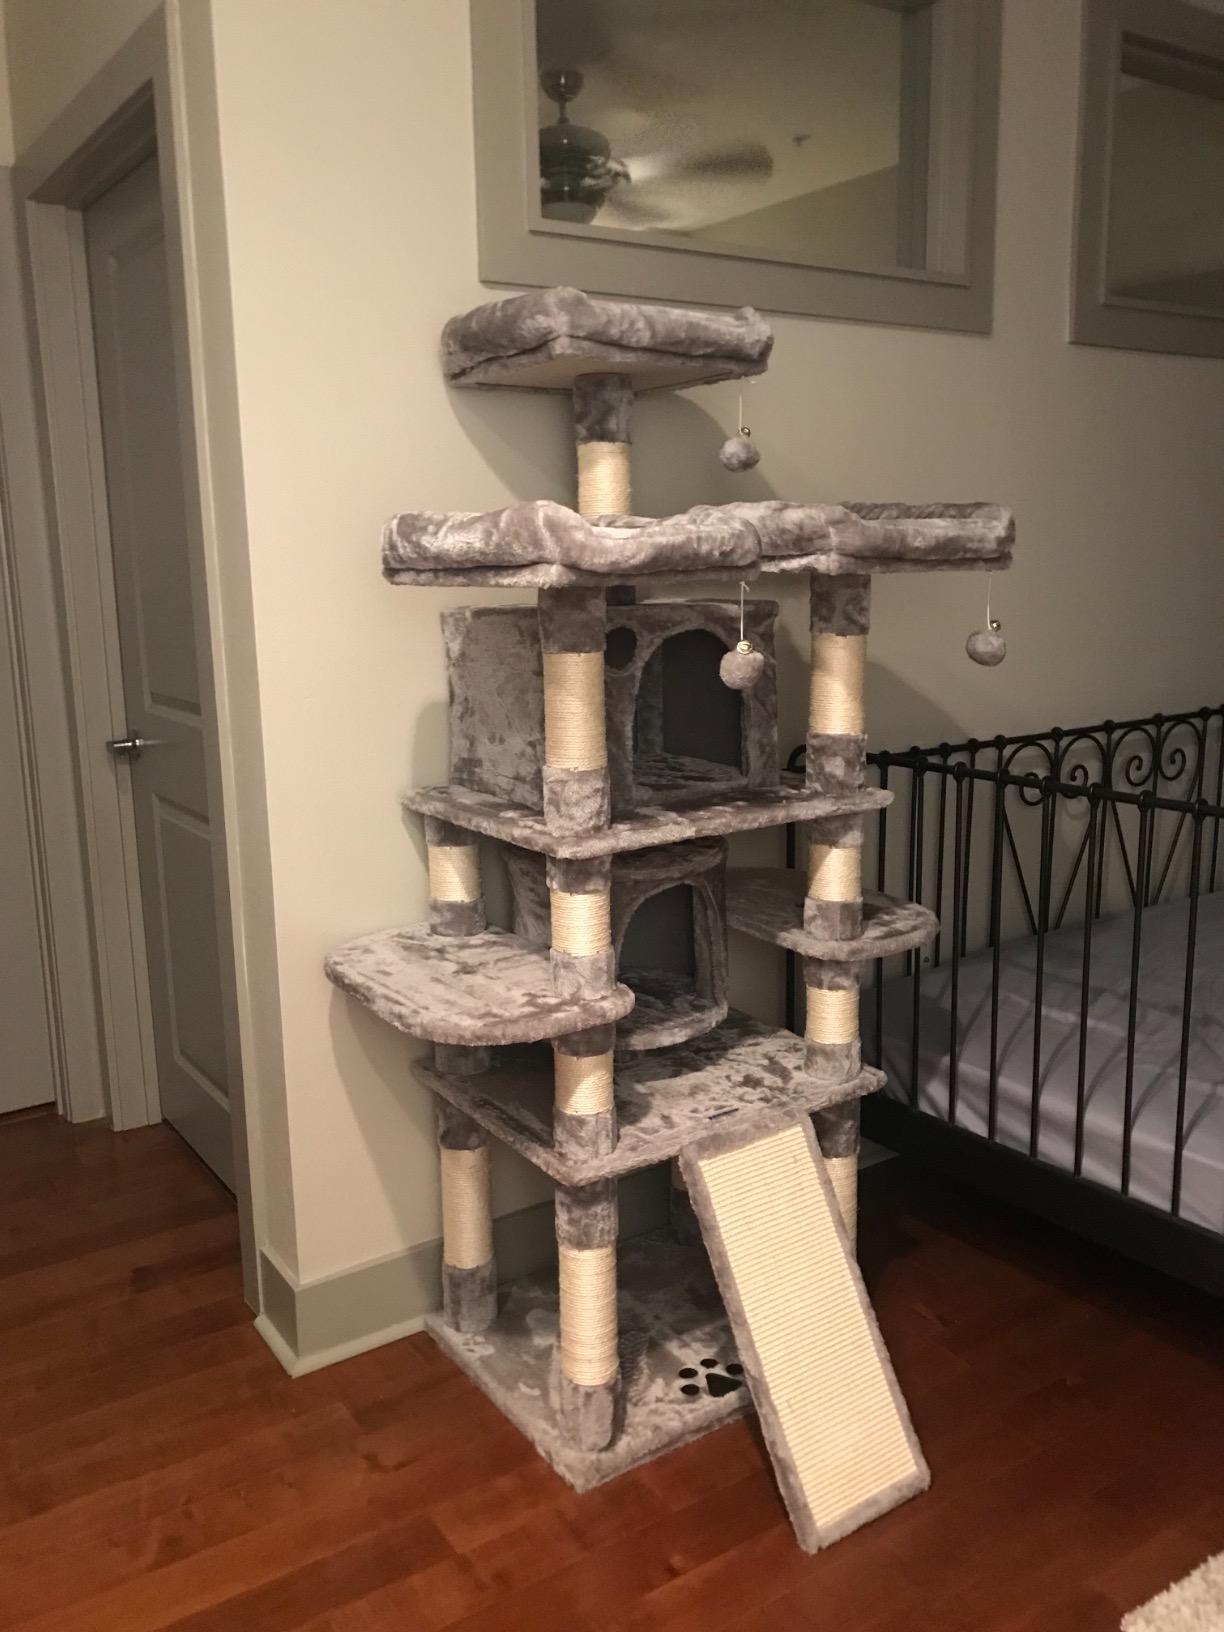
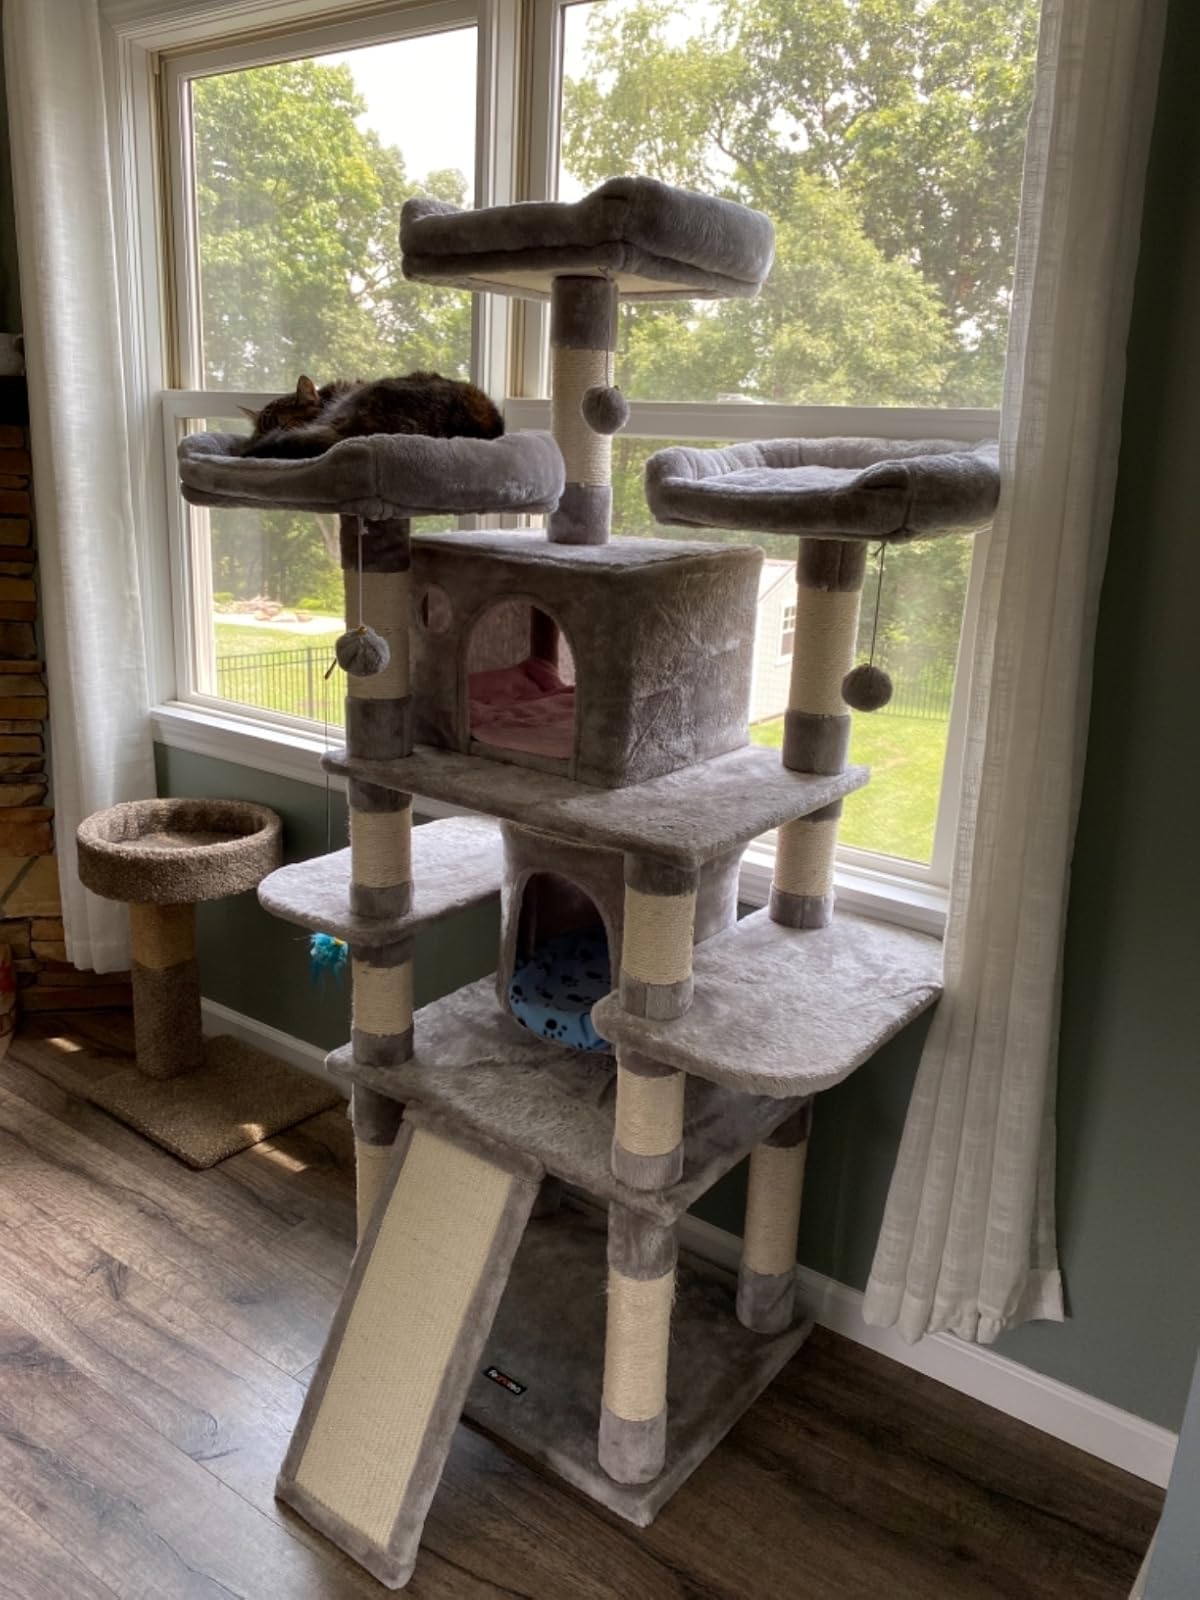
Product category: items_cat tree
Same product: yes